Sailing

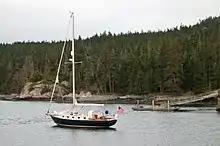
Cruising sailing yacht at anchor in Duck Harbor on Isle au Haut, Maine

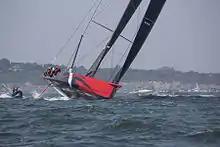
"Comanche" leaving Newport, Rhode Island for Plymouth, England in the 2015 Rolex Transatlantic Race

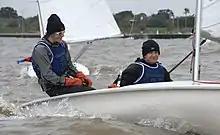
Cranbrook Kingswood High School sailing team competing in the 2022 SugarBowl fleet race regatta on 20 November 2022

While the use of sailing vessels for commerce or naval power has been supplanted with engine-driven vessels, there continue to be commercial operations that take passengers on sailing cruises. Modern navies also employ sailing vessels to train cadets in seamanship. Recreation or sport accounts for the bulk of sailing in modern boats.